Diablo Range

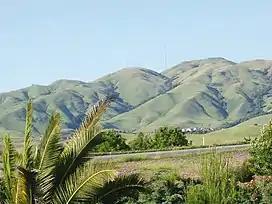
The south edge (mostly Monument Peak) of the Mission Ridge as seen from Milpitas.

The Diablo Range is paralleled for much of its distance by U.S. Route 101 to the west and by I-5 to the east.